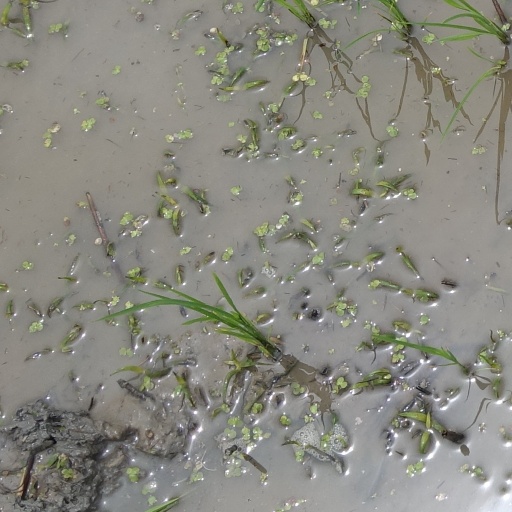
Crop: rice